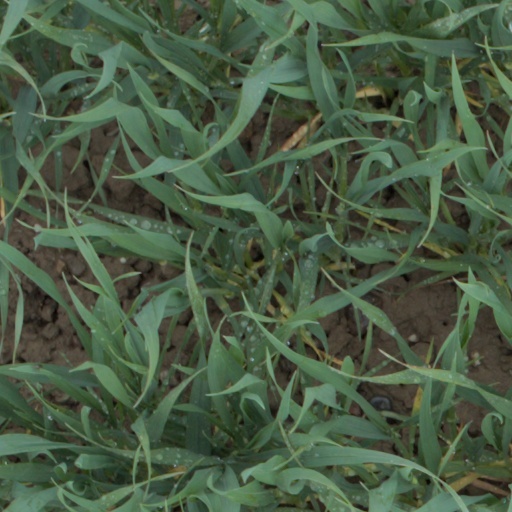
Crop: wheat